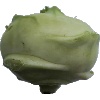
Label: Kohlrabi 1